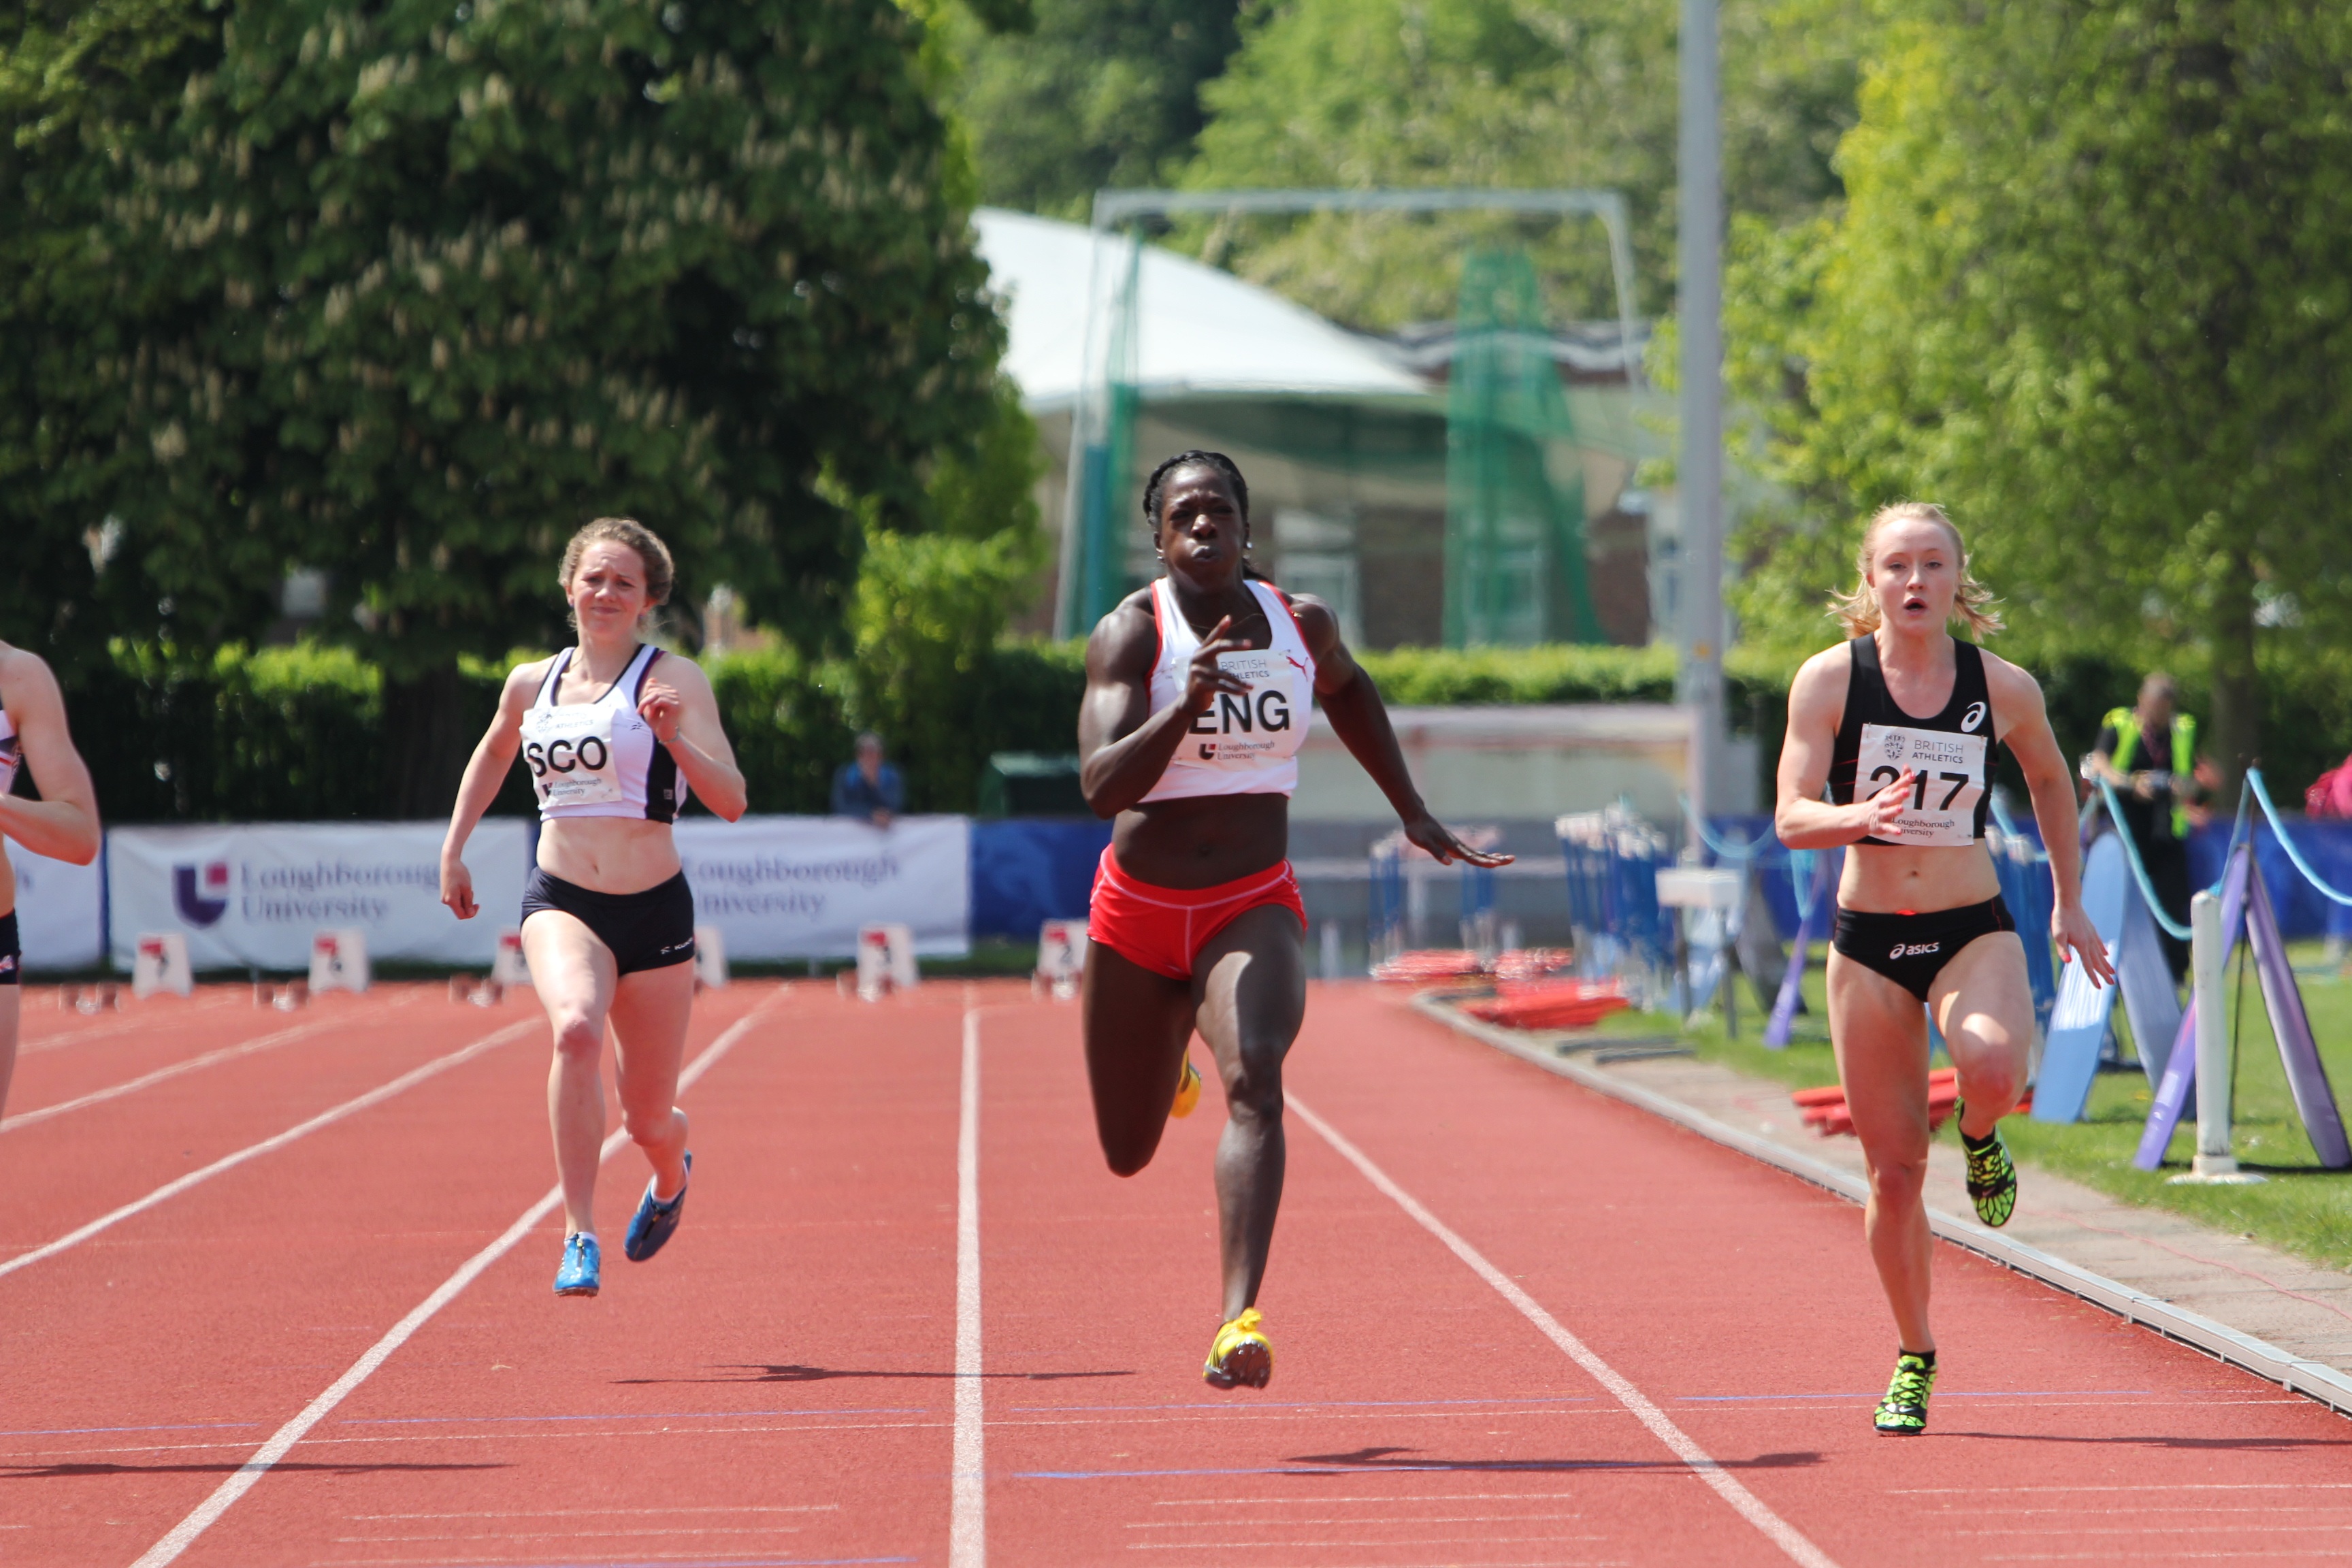
track, running, race, women, sports, first, endurance, athletics, sprint, finishing, human action, endurance sports, duathlon, track and field athletics, heptathlon, middle distance running, 800 metres, 4 100 metres relay, racewalking, anyika onuora, 100 metre